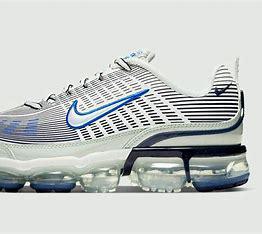
Brand: Nike
Model: Air Vapormax 360